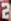
Number: 2